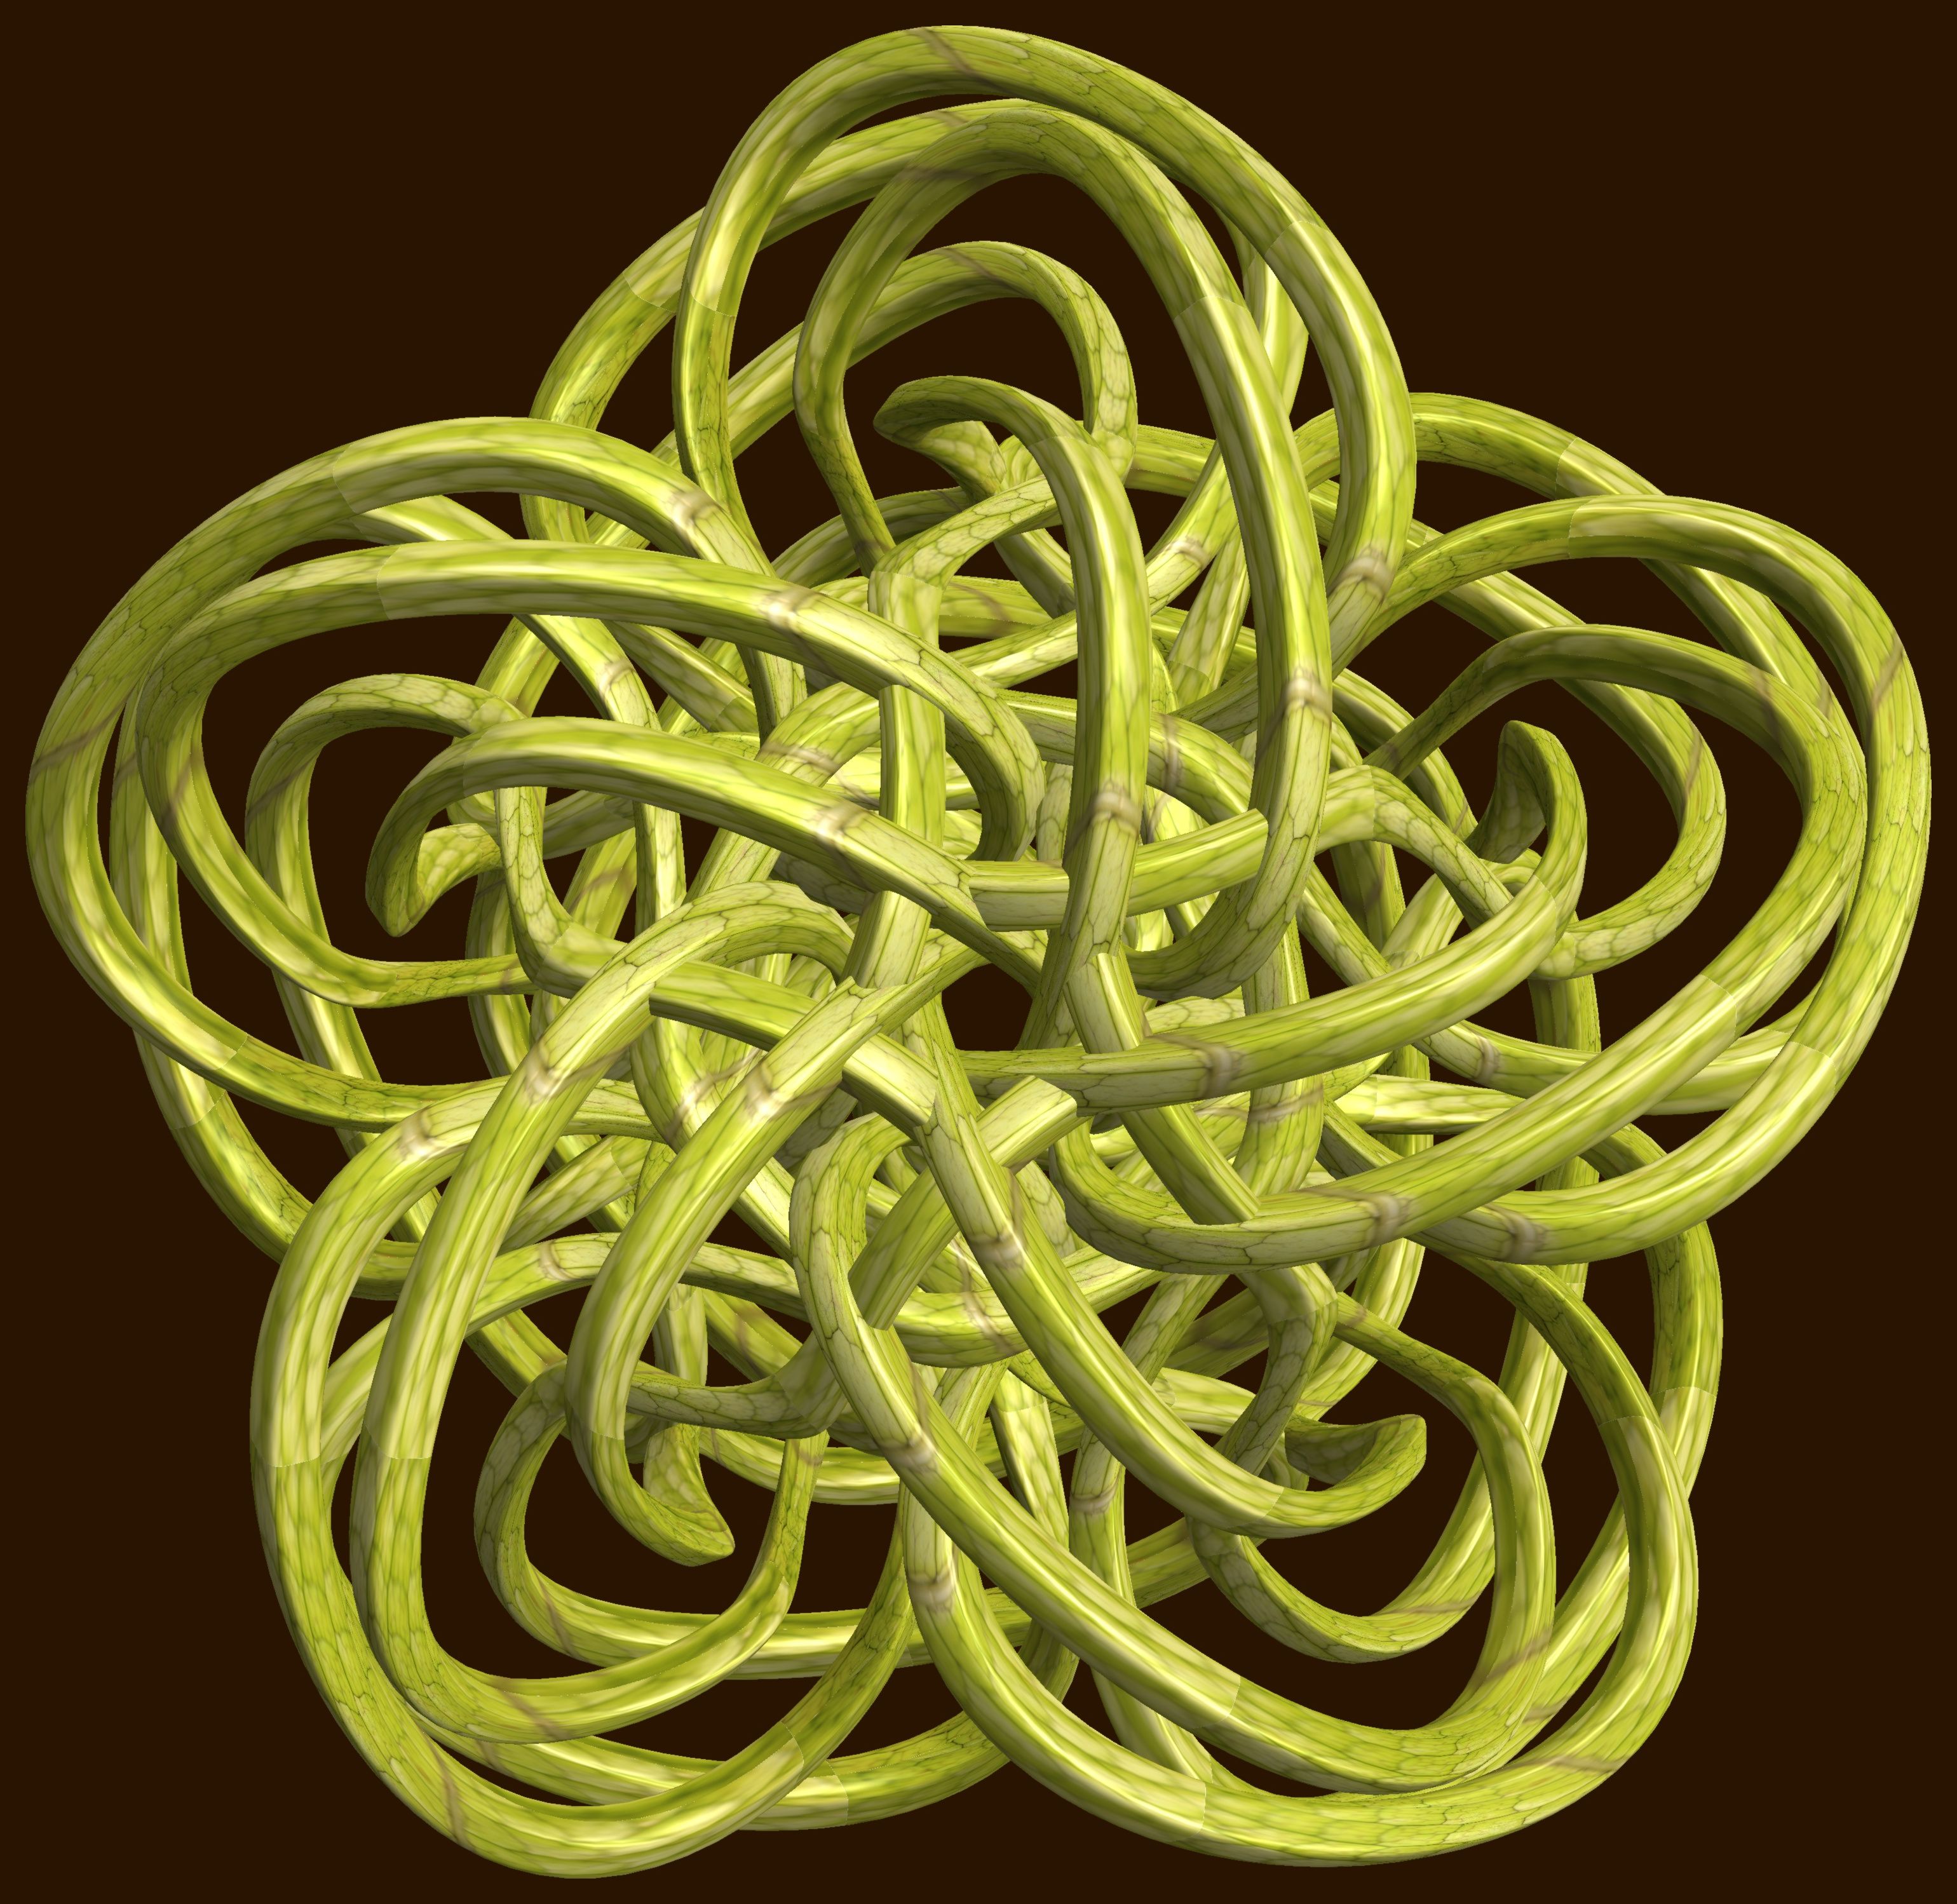
rope, structure, texture, spiral, pattern, green, circle, figure, design, symmetry, 3d, graphic, knot, mathematica, cg, parametricplot3d, code, program, algorithm, abstruct, mapping